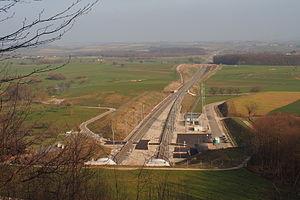
Vue surélevée depuis la sortie ouest du tunnel de Saverne, France.
Le tunnel de Saverne, parfois appelé tunnel d'Ernolsheim-lès-Saverne, est un ouvrage ferroviaire du deuxième tronçon de la LGV Est européenne, réservé à la circulation des trains à grande vitesse. Il est situé sous le mont Saint-Michel, dans le massif des Vosges du Nord, sur les territoires des communes françaises d'Eckartswiller, de Saint-Jean-Saverne et d'Ernolsheim-lès-Saverne, dans le département du Bas-Rhin, en région Grand Est.